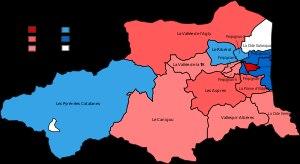
Cet article présente la composition du Conseil départemental des Pyrénées-Orientales ainsi que ses élus à partir de 2015. Pour les élus des mandatures précédentes, voir Liste des conseillers généraux des Pyrénées-Orientales.